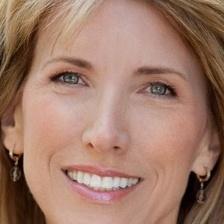
Label: faces